Stone slab

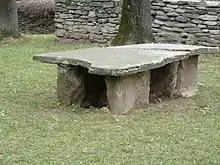
Stone table made of slabs.

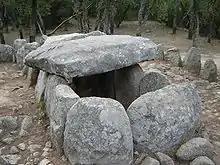
Dolmen made of stone-slabs Romanyà de la Selva (Baix Empordà).

A stone slab is a big stone, flat and relatively thin, often of rectangular or almost rectangular form. They are generally used for paving floors, for covering walls or as headstones.